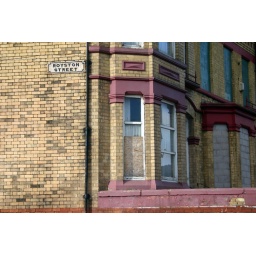
This block in Liverpool has seen better times, but somehow there are still curtains in the window